Reading F.C.

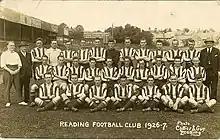
The team from the 1926–27 season

Reading were elected to the Football League Third Division South of the Football League in 1920. The club were promoted to the Second Division, following a Third Division South title win in 1926. Reading's best performance in the FA Cup came in 1926–27 when they lost to eventual winners Cardiff City at Wolverhampton in the semi-final, a placement the club would not match again until 2015, when they lost to holders Arsenal in the semi-final. The attendance at the 1–0 victory over Brentford in the fifth round set a new attendance record for Elm Park, at 33,042 people. This remains the highest attendance at a Reading home match. Reading lost their place in the Second Division in May 1931, and remained in Third Division South until the outbreak of World War II. The club won the Southern Section Cup, beating Bristol City in the two-legged final in 1938, and when taking part in the regional London War League and Cup competitions, gained another honour by beating Brentford in the London War Cup Final of 1941 by 3–2 at Stamford Bridge.